Franklin B. Hough House

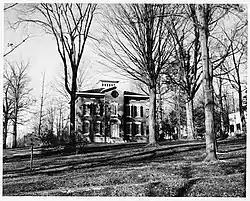
1962 photo

The Franklin B. Hough House is a historic house at 7629 Collins Street in Lowville, New York. Built 1860–61, it was the home of the "father of American forestry," Franklin Hough (1822-1885), a medical doctor, scientist, historian who served as the first chief of the United States Division of Forestry, the predecessor of the United States Forest Service. It was declared a National Historic Landmark in 1963, and was listed on the National Register of Historic Places in 1966.